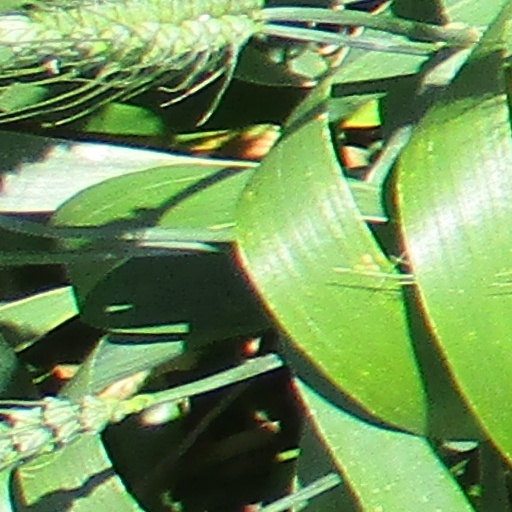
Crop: wheat